Lucian Sânmărtean

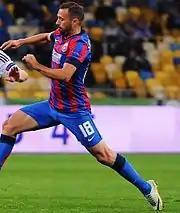
Sânmărtean playing for Steaua București, October 2014.

On 15 February 2007, Utrecht signed Sânmărtean on a short-term contract with the option of a further two years with the Eredivisie club. The Romanian had been expected to undergo a trial with AZ Alkmaar, but he opted for Utrecht. On completion of the deal, then Utrecht technical director Piet Buter said of Sânmărtean: "We got ourselves a gold mine. He is a Champions League player, I don't think we'll be able to keep him too long for our team." On 26 March, he made his unofficial debut, in the David Di Tommaso Memorial, against AS Monaco, being handed the no. 12 shirt. On 8 April, he was in the startup team against Willem II, counting his Eredivisie debut. On 31 August 2008, Utrecht and Sânmărtean decided to end their cooperation, because of his injuries.